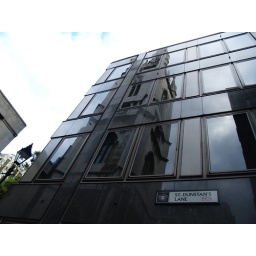
Spire of st dunstans church in windows of office block St Dunstans lane